Koolhoven F.K.50

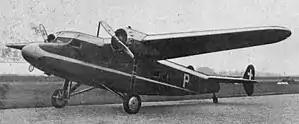

The Koolhoven F.K.50 was a 1930s Dutch eight-passenger light transport monoplane designed and built by Koolhoven.